Eastern Range

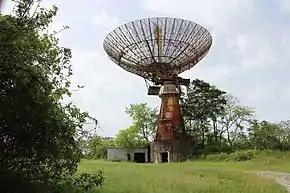
A former tracking station antenna located in Trinidad.

The Long Range Proving Ground Base was renamed Patrick Air Force Base on 1 August 1950, in honor of Major General Mason M. Patrick and the following year, on 30 June 1951, the Joint Long Range Proving Ground Division became the Air Force Missile Test Center and the Joint Long Range Proving Ground became the Florida Missile Test Range (FMTR). These would not be the only name changes for the range or the agency that controlled it. The Florida Missile Test Range was renamed the Atlantic Missile Range (AMR) in 1958 and the Eastern Test Range in 1964; the Air Force Missile Test Center was redesignated the Air Force Eastern Test Range (AFETR) in 1964, then control of the range was transferred to Detachment 1 of the Space and Missile Test Center located at Vandenberg Air Force Base when AFETR was deactivated on 1 February 1977, which put both the Eastern and Western ranges under the same leadership. On 1 October 1979, control of the range passed to the newly activated Eastern Space and Missile Center (ESMC). The ESMC was transferred from Air Force Systems Command to Air Force Space Command on 10 October 1990; finally, on 12 November 1991, the 45th Space Wing was activated and assumed operational control for the range from ESMC; on the same day the Eastern Test Range became the Eastern Range. The transition on the west coast occurred one week later on 19 November 1991, when the Western Space and Missile Center became the 30th Space Wing and the Western Test Range became the Western Range.